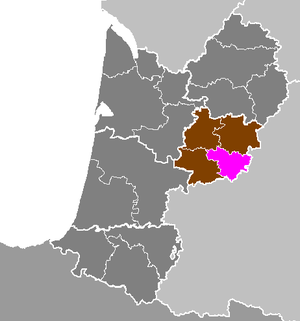
Le Passage est une commune du Sud-Ouest de la France, située dans le département de Lot-et-Garonne. Ses habitants, au nombre de 9 380 en 2012, sont appelés les Passageois et les Passageoises.
Layrac est une commune du sud-ouest de la France, située dans le département de Lot-et-Garonne.
La Communauté d'agglomération d'Agen était le nom de la structure intercommunale regroupant la ville d'Agen et les communes qui l'entourent. Au 1ᵉʳ janvier 2013, elle a fusionné avec la communauté de communes du canton de Laplume-en-Bruilhois et la commune de Pont-du-Casse pour former un nouvel établissement public de coopération intercommunale dont le nom est l'Agglomération d'Agen.
Bon-Encontre est une commune du Sud-Ouest de la France, située dans le département de Lot-et-Garonne.